House of Burnett

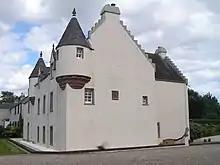
Monboddo House

This branch stems from James Burnet of Lagavin, the third son of James Burnett of Craigmyle and his wife Elizabeth Burnett. In 1642 James married Isobel Forbes who died a short time later after which James married secondly Elizabeth Irvine, daughter of Robert Irvine of Monboddo and Elizabeth Douglas of Glenbervie. About 1671 James purchased Monboddo from his brothers-in-law. In addition to Monboddo, which became the seat of this branch, James acquired Kair, Whitefield, Sillyflat, Hallgreen, Johnshaven and Ballandro in Kincardineshire and Aberdeenshire. His grandson, James Burnett, the third laird of Monboddo supported the Stuart cause and was captured at the Battle of Falkirk Muir. He was held prisoner for some time but was liberated through the influence of powerful friends. But subsequent events caused him to have to sell all but Monboddo and Lagavin, which he sold to his eldest son, James Burnett, Lord Monboddo, the fourth laird who rose to become an eminent scholar and judge.